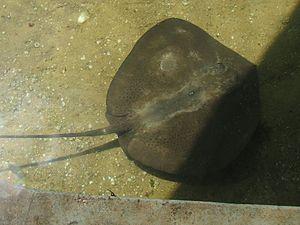
Himantura est un genre de raies que l'on rencontre principalement en Asie, et vivant en eaux douces ou salées.